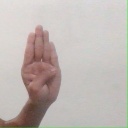
अक्षर: ब